Christine Nelson

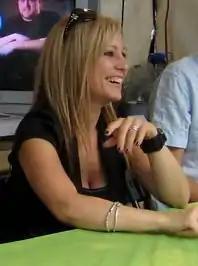

Spike was one of the most popular classic "Degrassi" characters, and her teenage pregnancy storyline received critical praise. Amanda Stepto was acclaimed for her portrayal, and the character has been cited as a "fan favourite" by the "Vancouver Sun" and a "trailblazer" by women's magazine "Chatelaine". Ian Warden of "The Canberra Times" described Spike as a "lynchpin" of the series. Stepto was frequently recognized and mobbed by fans. Linda Schuyler claimed in 2022 that Spike was the first primetime depiction of teen pregnancy in which the baby was kept. In his book "TV North," Peter Kenter stated that her storylines "struck a chord" with viewers."Yardbarker" ranked Spike at #7 on their "25 best 'Degrassi' characters" list. Writer Jeff Mezydlo remarked that despite the challenges she faced, Spike "proved to be a good example of fictional perseverance", and that the inclusion of her daughter in "Degrassi: The Next Generation" "opened the "Degrassi" door to a new generation of fans and took the franchise's popularity to greater heights". Kelly Martinez of "BuzzFeed" opined that the show "handled Spike's whole parenthood arc very well", noting how multiple options were presented for the pregnant Spike, and how they "ultimately didn't sugarcoat how difficult raising Emma really was for Spike." In the 2020 book "Women and Popular Culture in Canada," Christine Mazumdar observed Stepto's "honest portrayal" of Spike and asserts that the character's storyline "revolutionized" how teen pregnancy was portrayed on television, as the consequences are felt throughout the years and decades since.